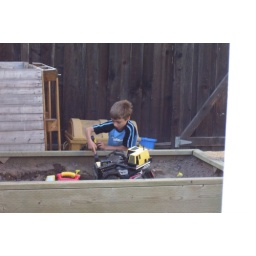
playing in the dirt, a boy and his trucks